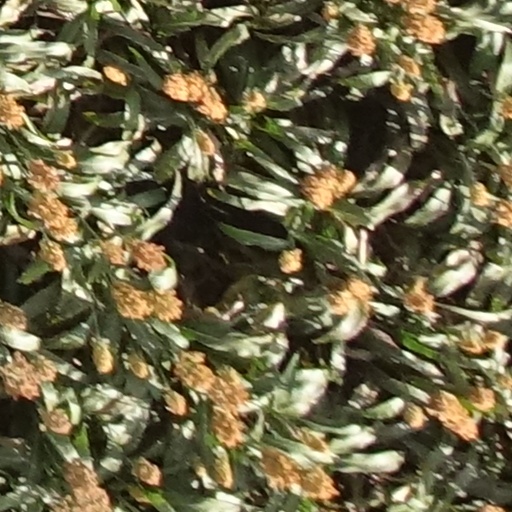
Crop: sorghum